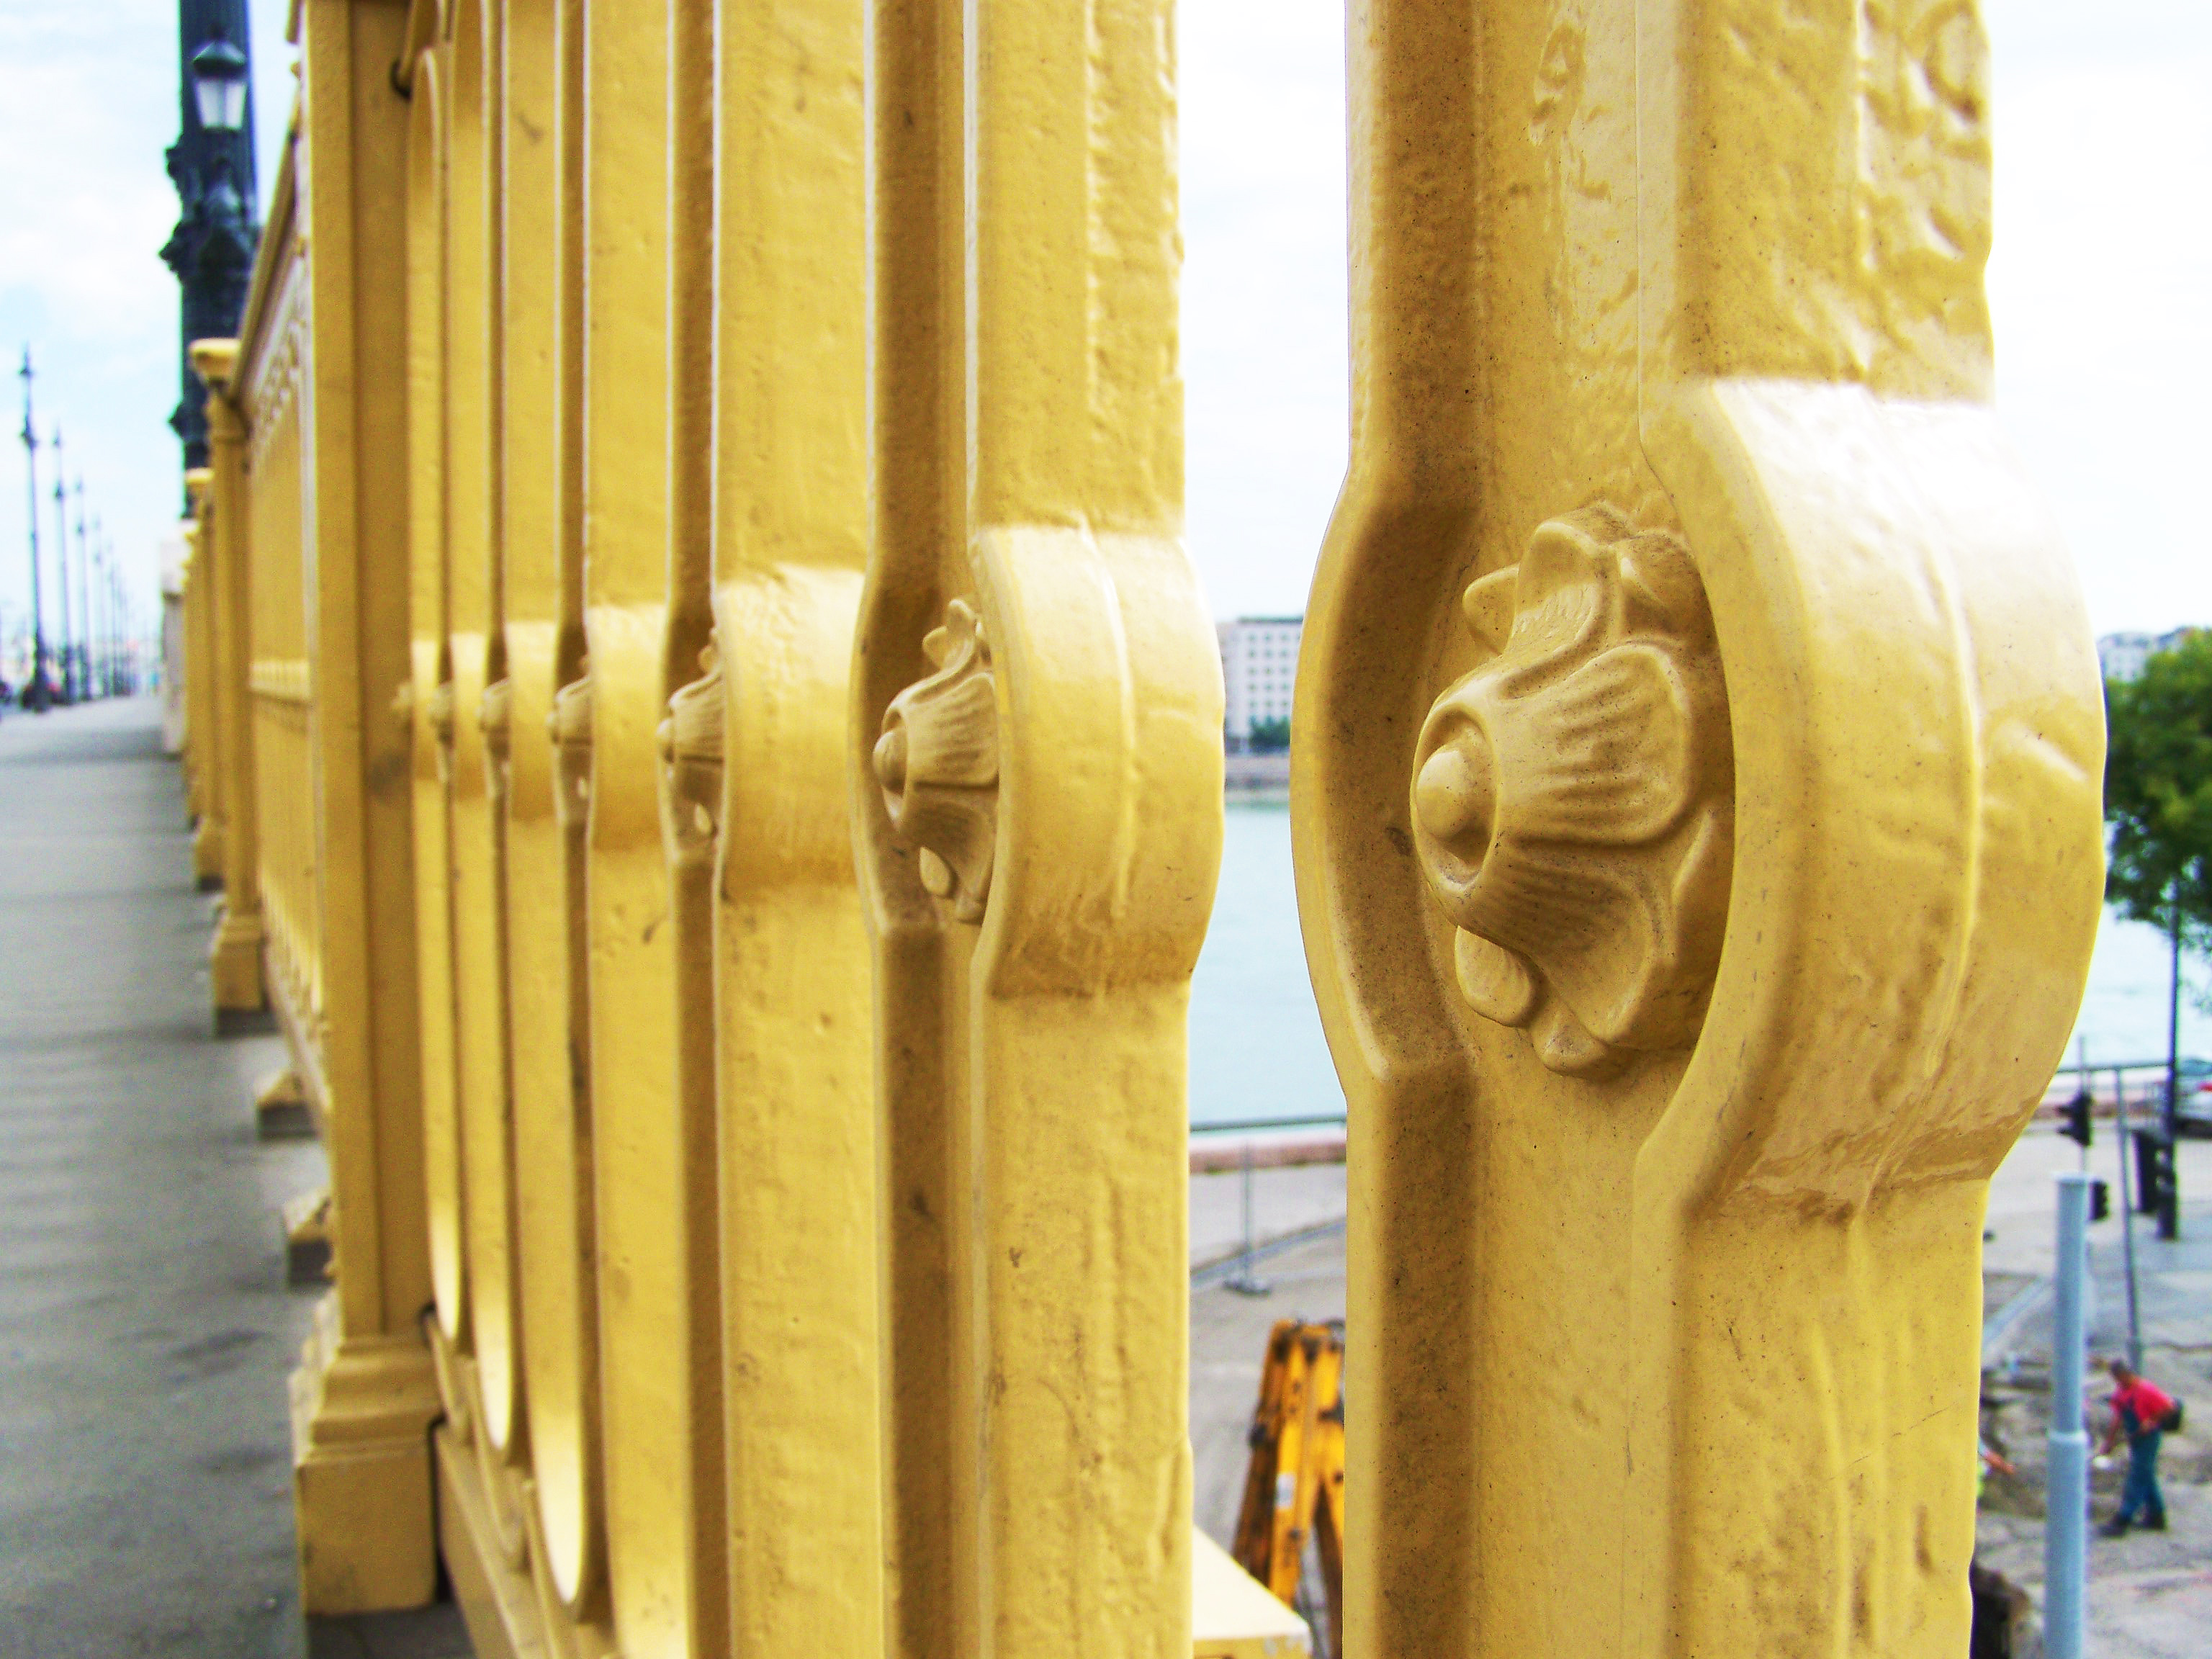
art, yellow, structure, column, carving, sculpture